Architecture of Spokane, Washington

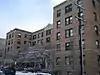
The luxurious Roosevelt Apartments built in 1929

With the modernist movement strong in Spokane, there are some notable modern residences in the inventory of Spokane houses; modernist residences are almost always architect designed high-style houses. They are distinguished by their exterior with minimal ornamentation, often a flat or sloping roof, clean lines and flat planes with large windows that let the light in. Interior hallmarks of modernist design will often include built in cabinetry and heavy use of partial walls. Spokane has one Neutra house in its inventory, the Fischer House which was built in 1951 by renowned Los Angeles-based architect, Richard Neutra. Neutra came to America to work for Frank Lloyd Wright and was called "one of the world's half-dozen top modern architects" by "Time" magazine in 1949. The Fischer House is in the International style which for residences is typified by flat roofs, planar surfaces with minimal embellishment; the Fischer House is notably more rustic looking than his works in southern California, being built with wood rather than stucco as he was advised it would be more appropriate to the Pacific Northwest and consistent with the Northwest Regional style. The Sixteenth Avenue House located on the South Hill was designed by the firm Walker & McGough in 1951, and the Brooks House, which was designed by local architect Kenneth Brooks as his personal residence. Another local modernist architect that built personal residence in the style was William Trogdon, his house, the Trogdon house, was built in 1963 and typifies the Northwest Regional style.